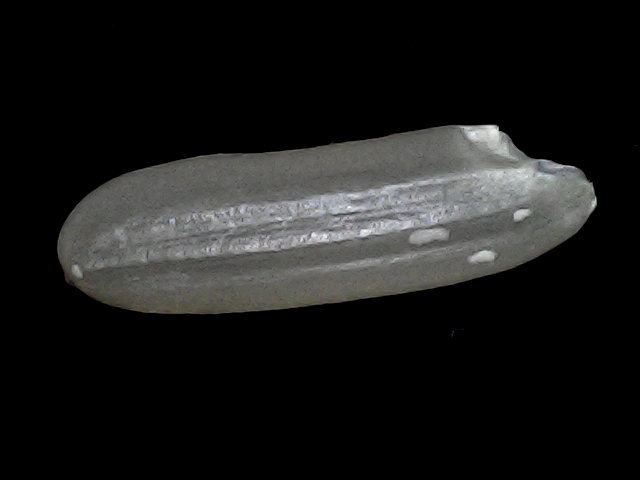
Rice variety: BRRI102